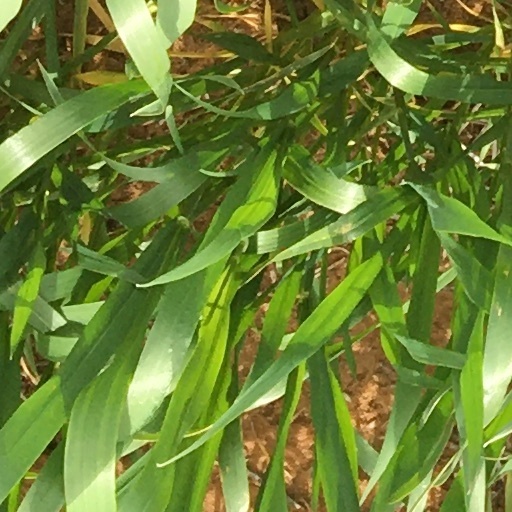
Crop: wheat